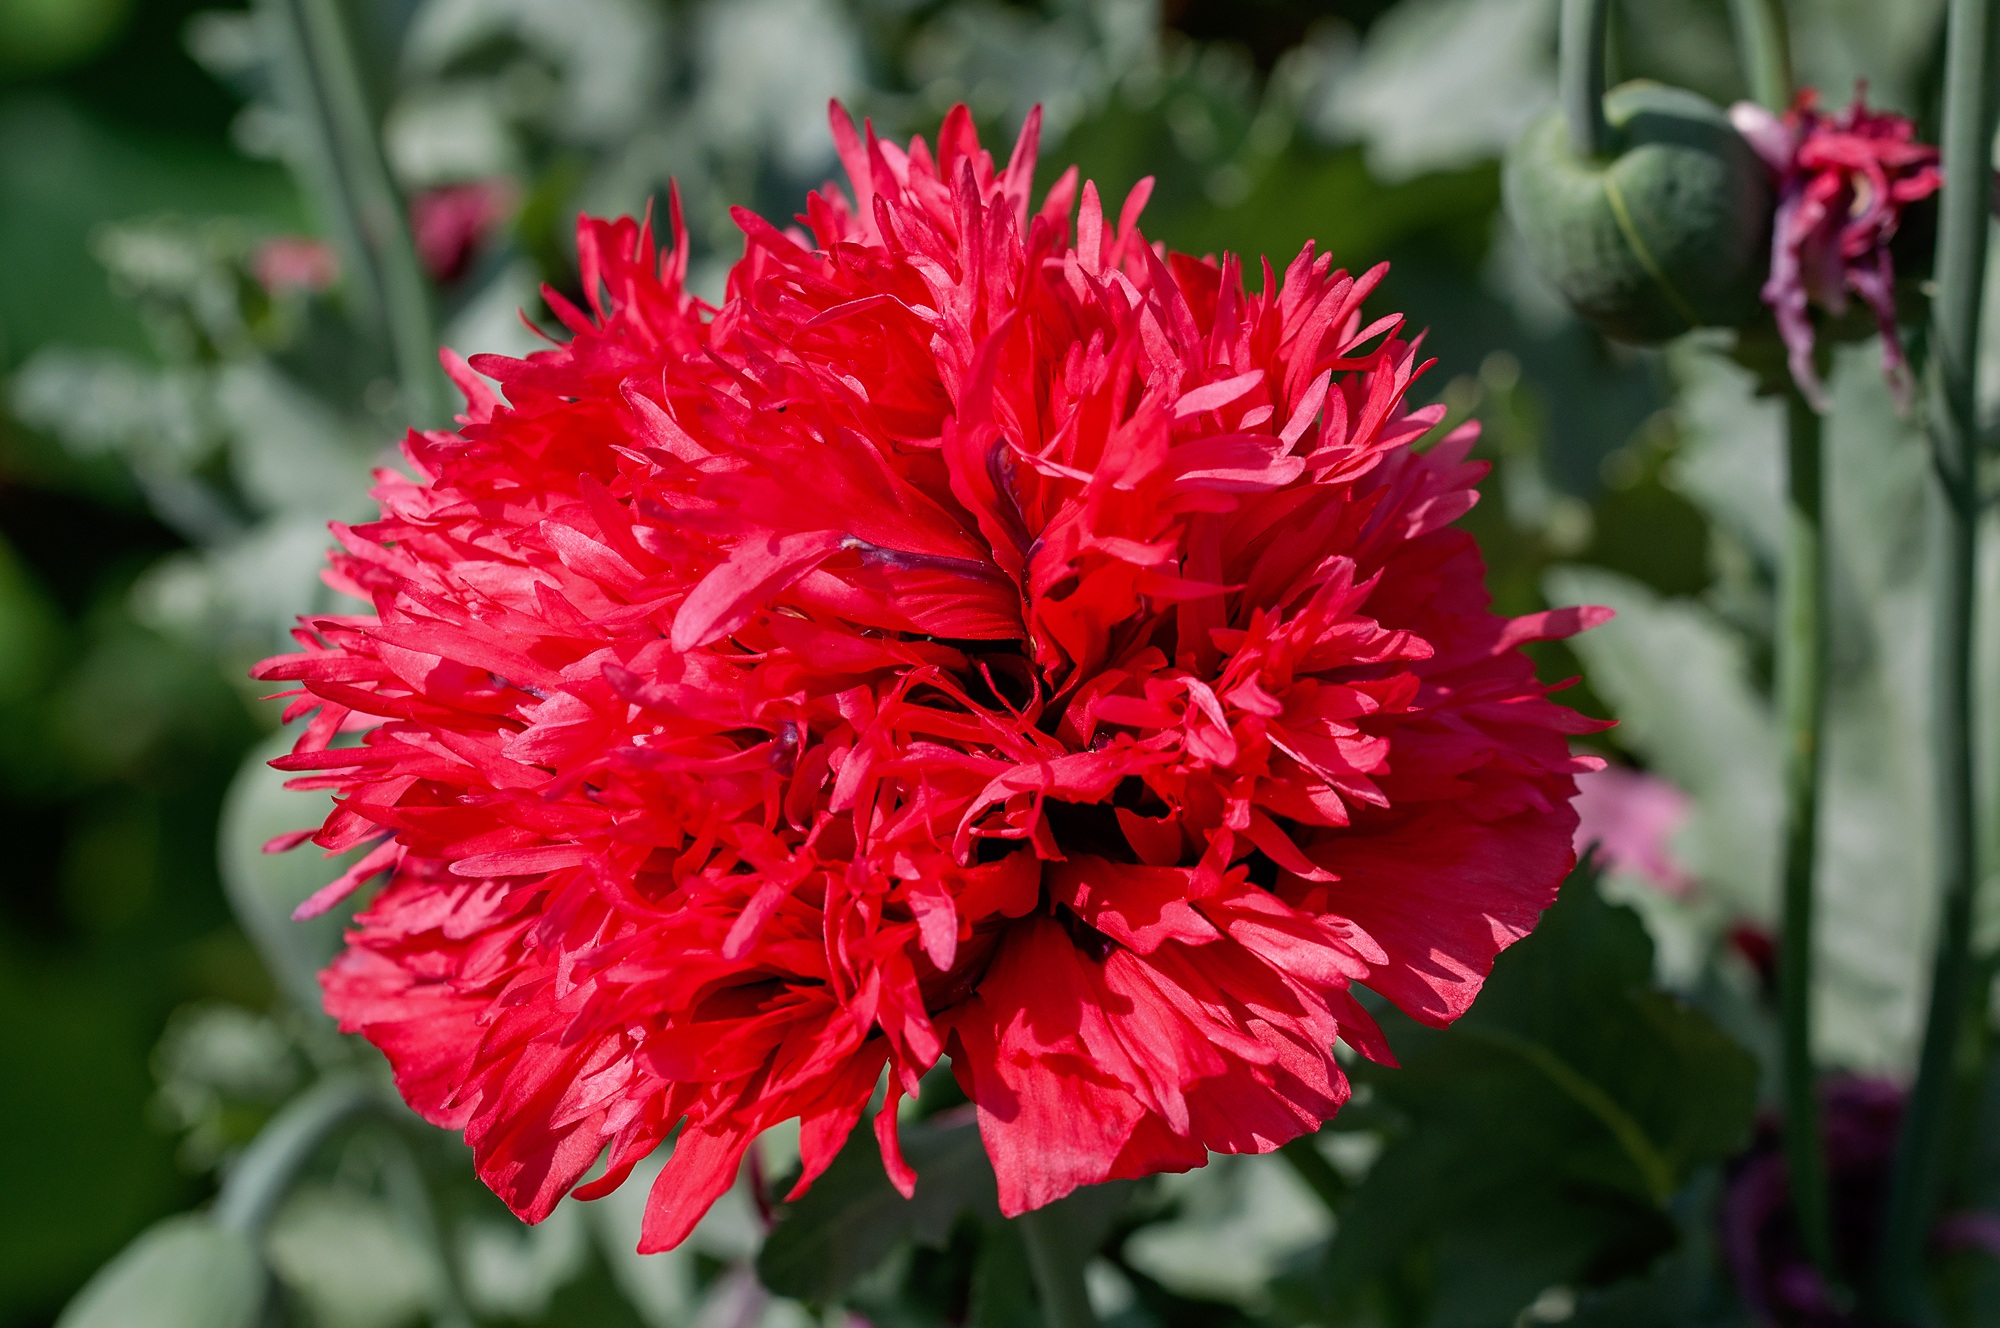
nature, blossom, plant, flower, petal, bloom, red, macro, botany, garden, close, flora, dahlia, carnation, peony, dianthus, alive, ornamental plant, garden plant, flowering plant, daisy family, annual plant, land plant, pink family